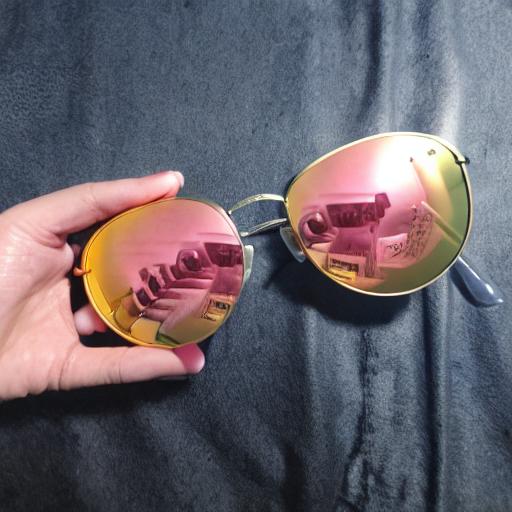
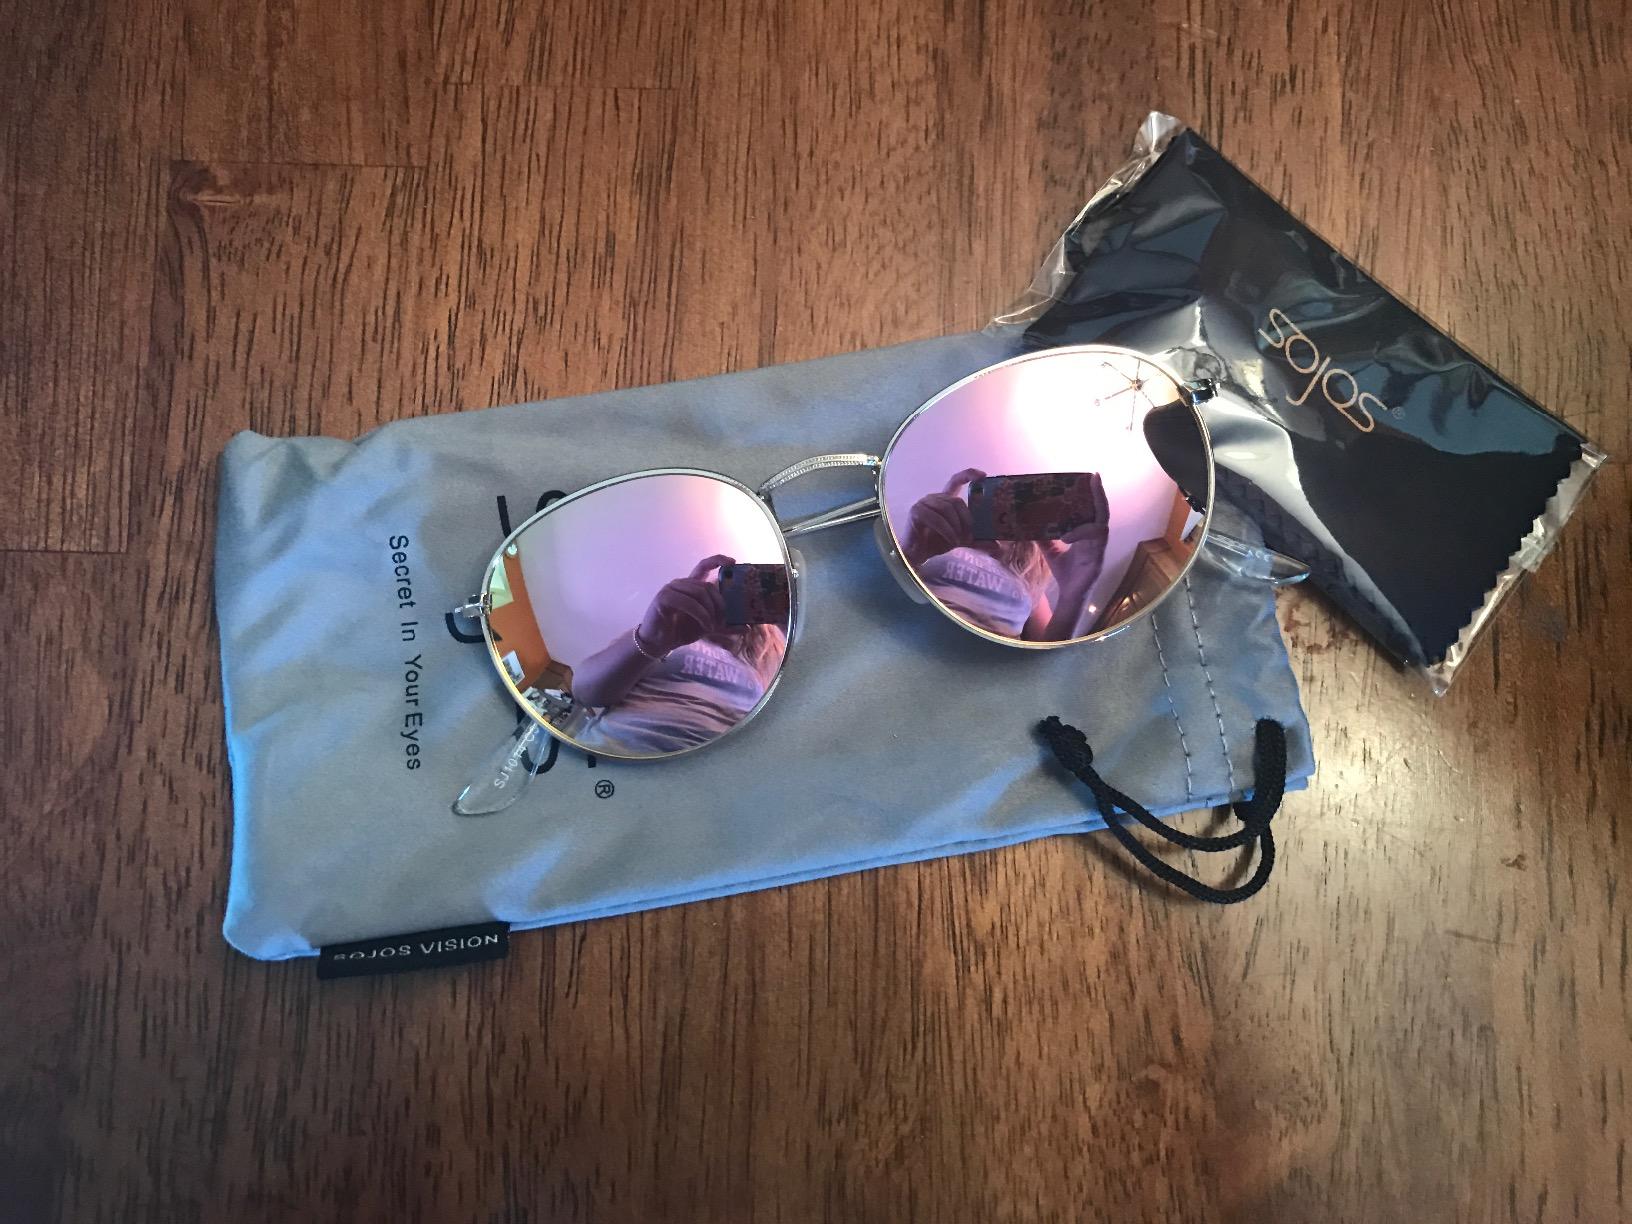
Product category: accessories_sunglasses
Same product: no